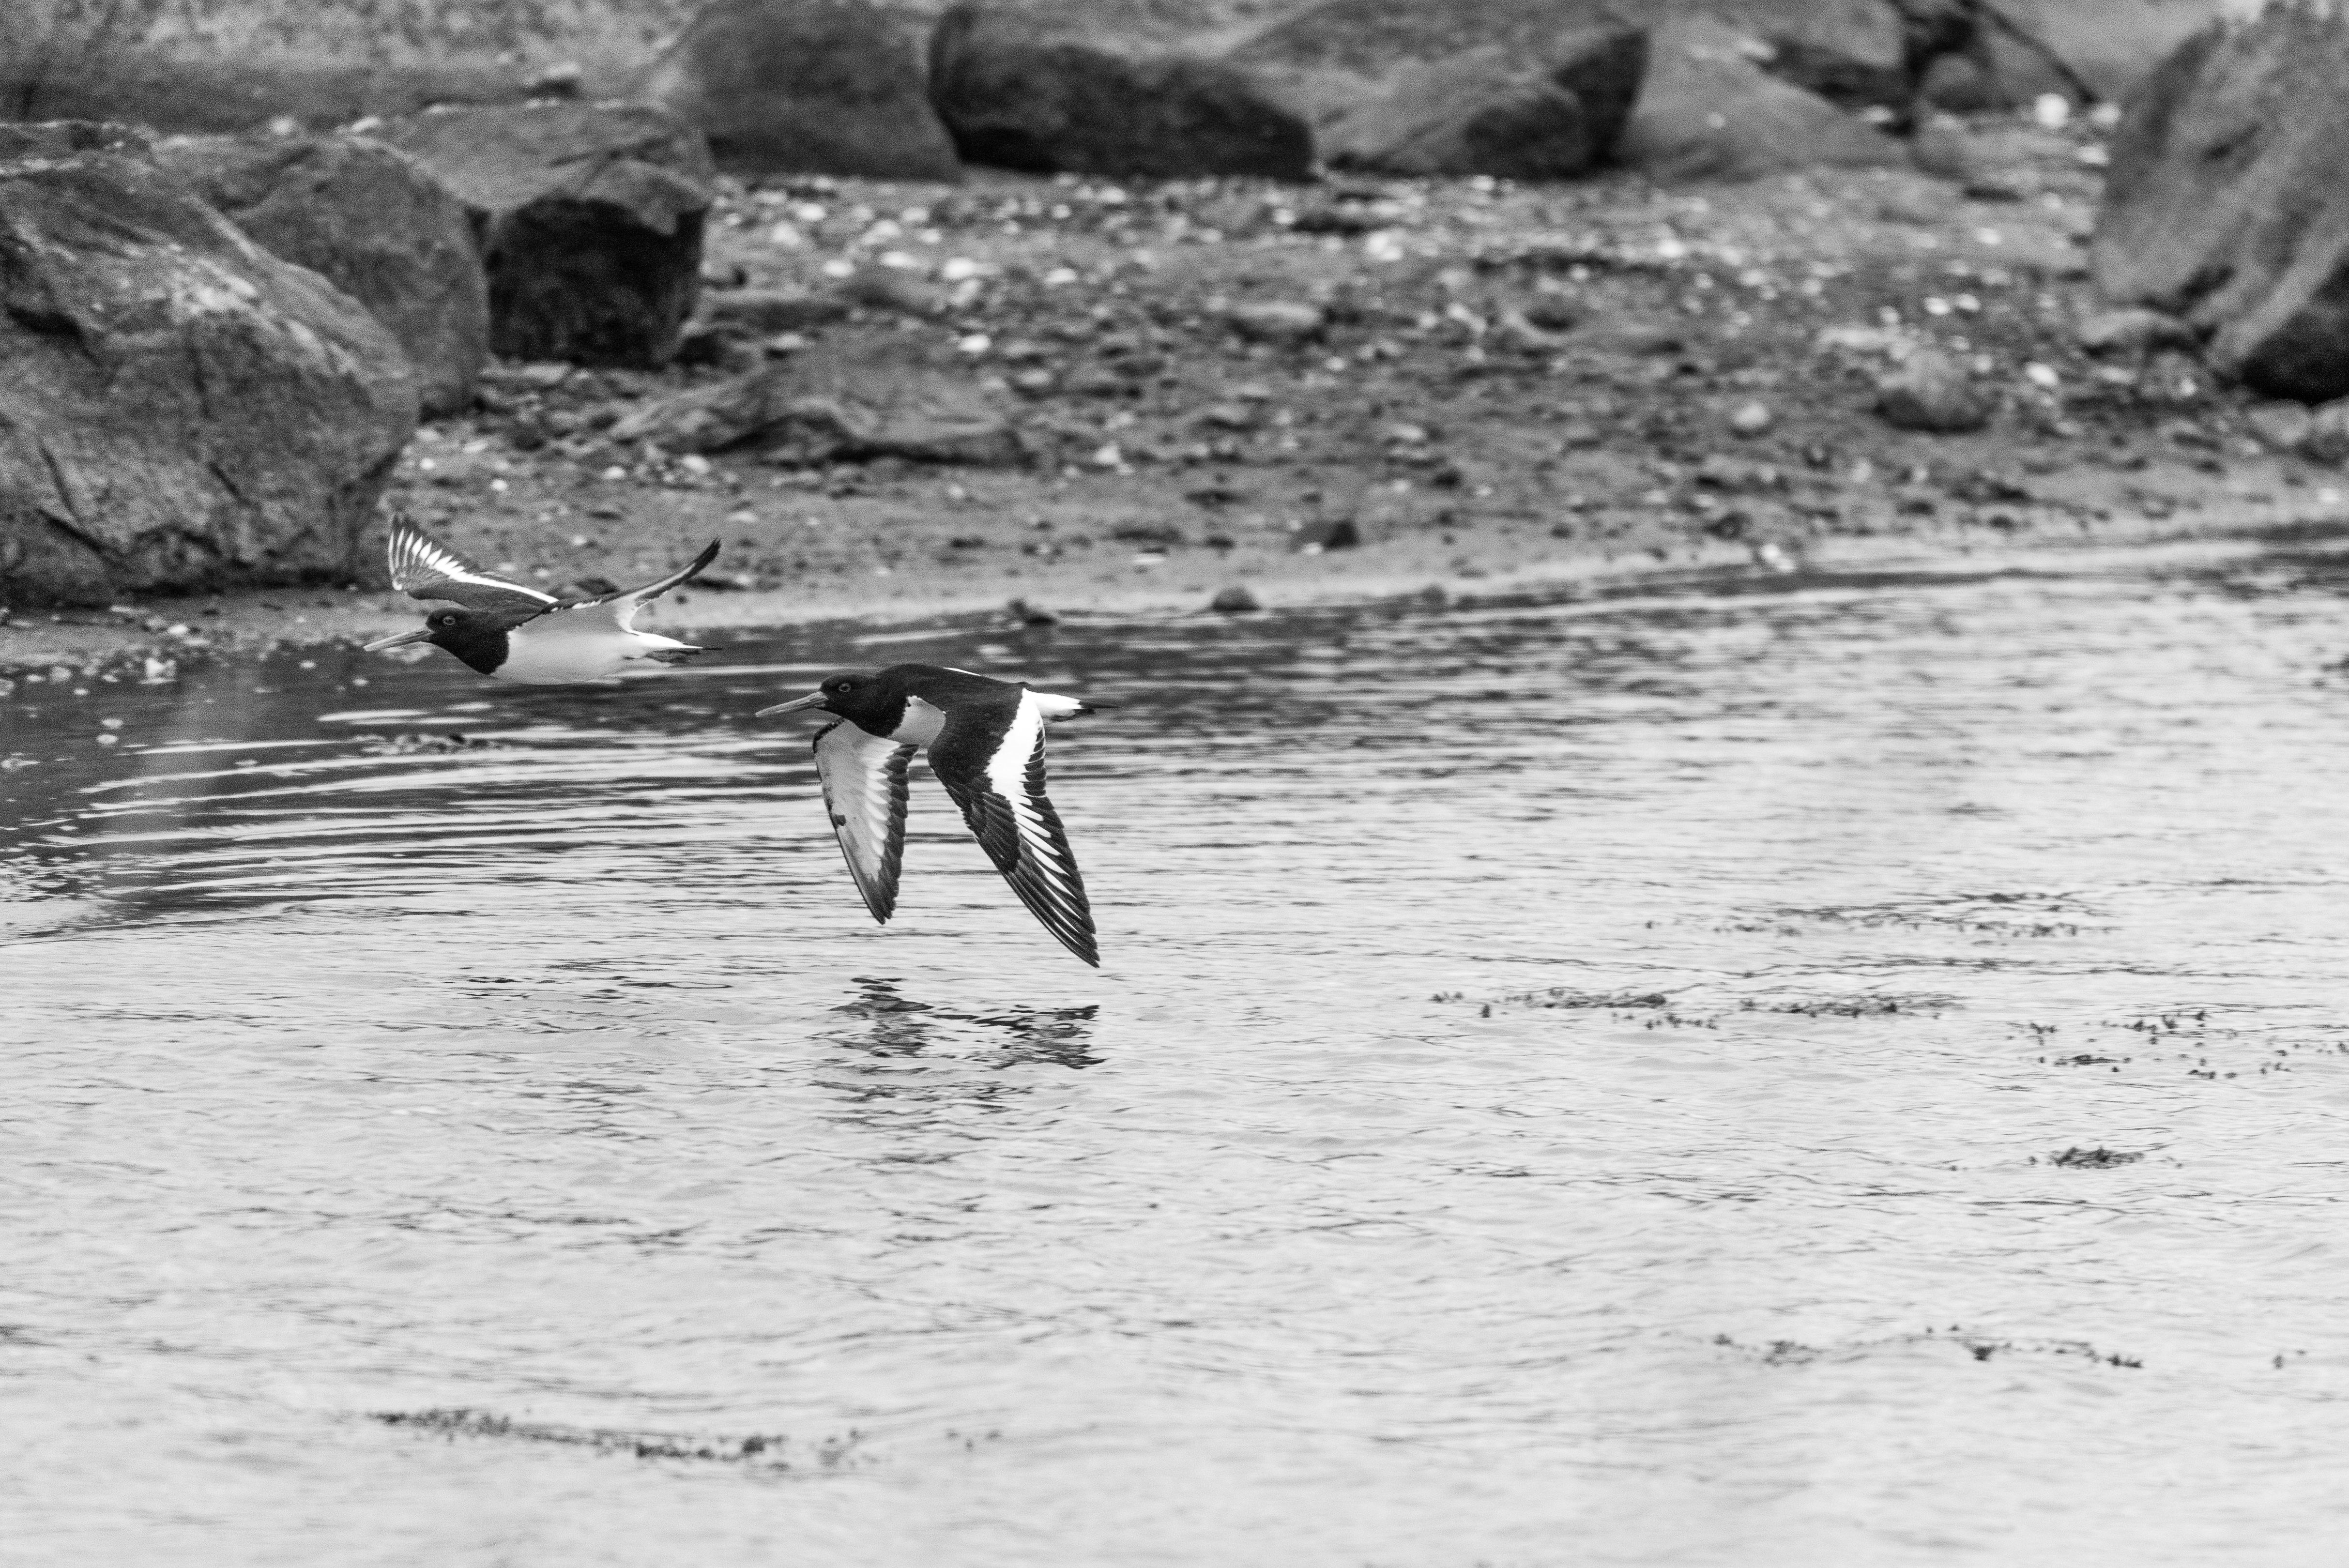
sea, nature, outdoor, wilderness, bird, black and white, white, wave, animal, flying, daytime, wildlife, wild, black, monochrome, sunny, day, feathered, oyster catcher, monochrome photography